Hard to Be a God (2013 film)

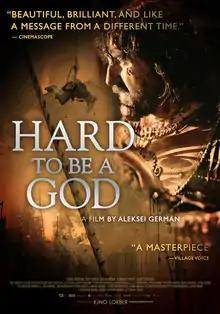
Film poster

Hard to Be a God is a 2013 Russian epic medieval science fiction film directed by Aleksei German who co-wrote the screenplay with Svetlana Karmalita. It was his last film and it is based on the 1964 novel of the same name by Arkady and Boris Strugatsky.